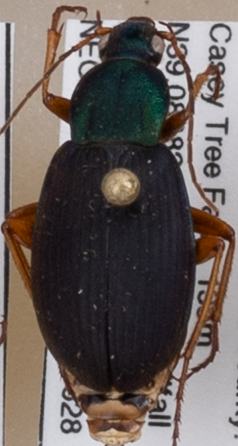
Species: Chlaenius aestivus
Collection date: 2022-06-28
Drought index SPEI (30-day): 0.17
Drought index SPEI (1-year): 0.142
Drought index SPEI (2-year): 0.51